Late bloomer

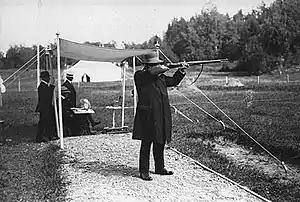
Oscar Swahn at the 1912 Olympic Games, aged 64

In athletics Philip Rabinowitz set a sprinting record for centenarians. As well, Ida Keeling began running in her late sixties, and among other accomplishments on April 30, 2016 became the first woman in history to complete a 100-meter run at the age of 100. Her time of 1:17.33 was witnessed by a crowd of 44,469 at the 2016 Penn Relays.